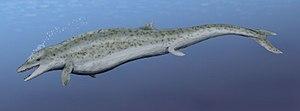
Dorudon est un genre de baleine fossile qui a vécu à la fin de l'Éocène au cours de l'étage Priabonien il y a environ entre - 37,8 et - 33,9 Ma, dans l'actuelle Amérique du Nord et en Égypte.
Cet article décrit l'évolution qui, en 50 millions d'années, a transformé des mammifères terrestres en cétacés marins.
La liste des cétacés éteints présente les genres éteints et les espèces de l'ordre des cétacés. Les cétacés sont descendants de mammifères terrestres, les artiodactyles. Ces premiers cétacés deviennent progressivement mieux adaptés pour la natation que pour la marche sur la terre, évoluant finalement vers des cétacés entièrement marins.